2022 Georgia Bulldogs football team

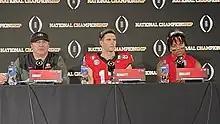

The NFL draft was held at Union Station in Kansas City, MO on April 27–29, 2023.